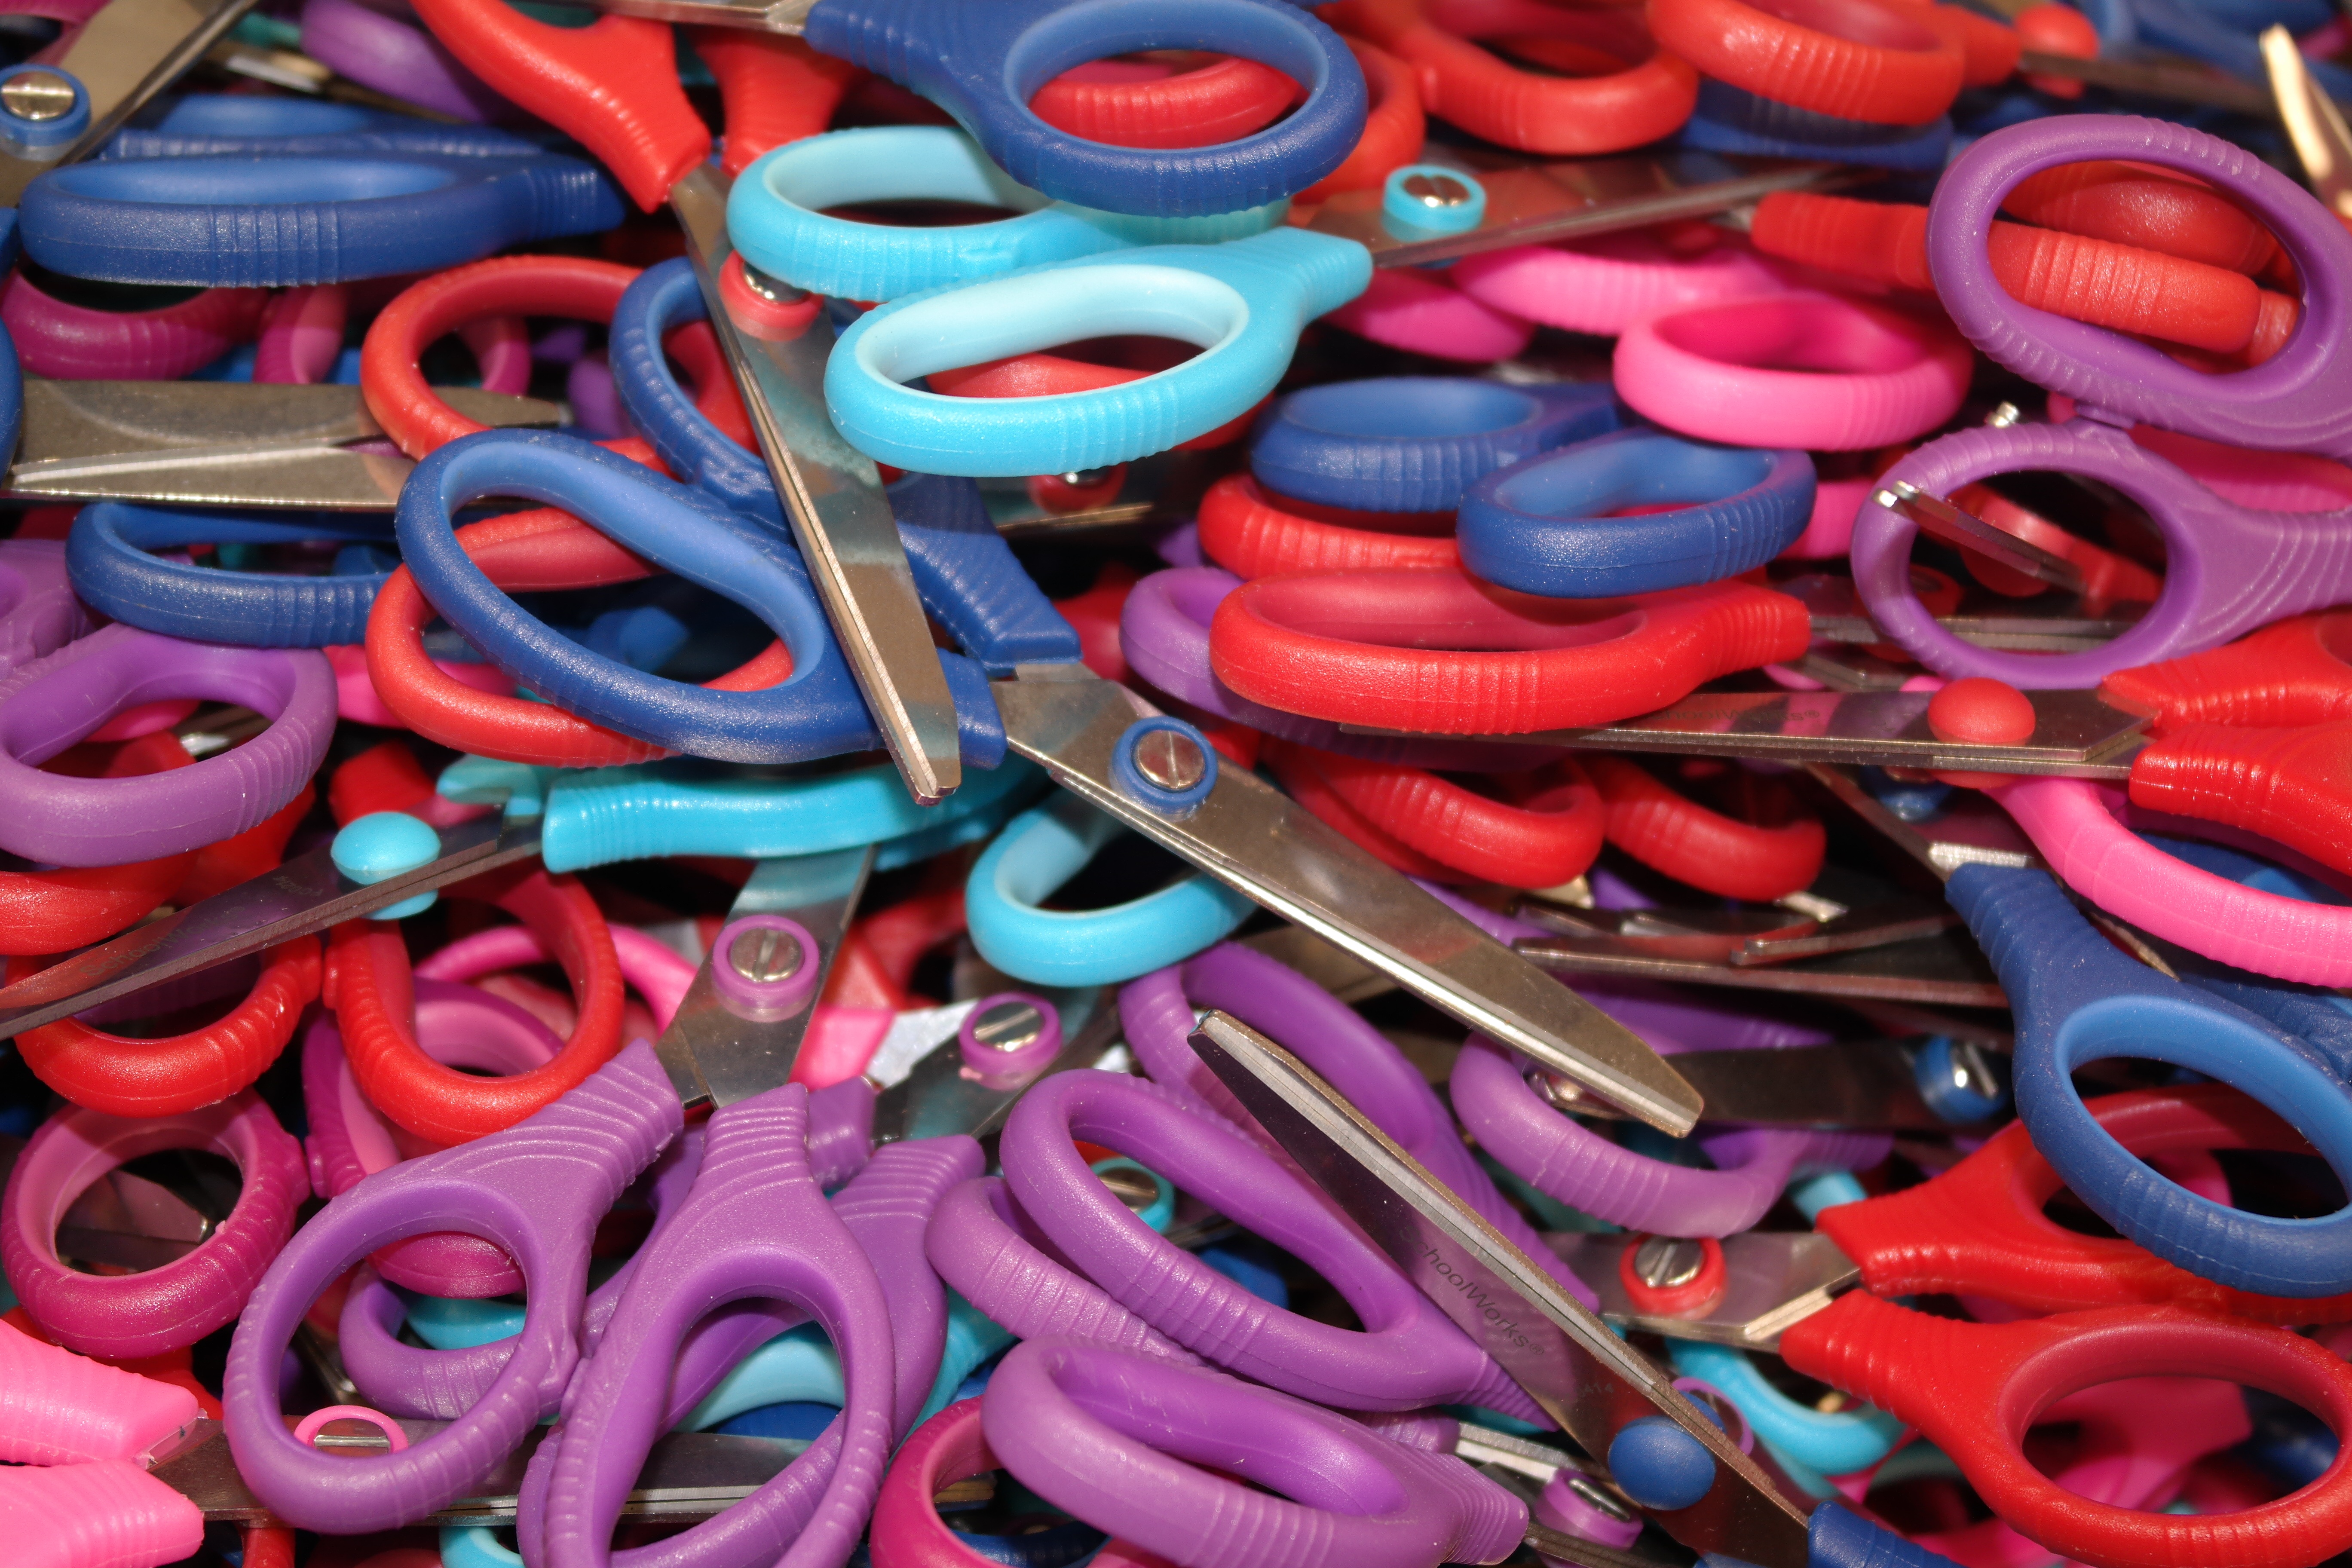
sharp, flower, steel, construction, red, equipment, color, craft, colorful, hairstyle, handle, cut, haircut, worker, design, tools, accessories, salon, school, organ, supplies, blade, trim, barber, hairdresser, household, scissors, grooming, stylist, fashion accessory